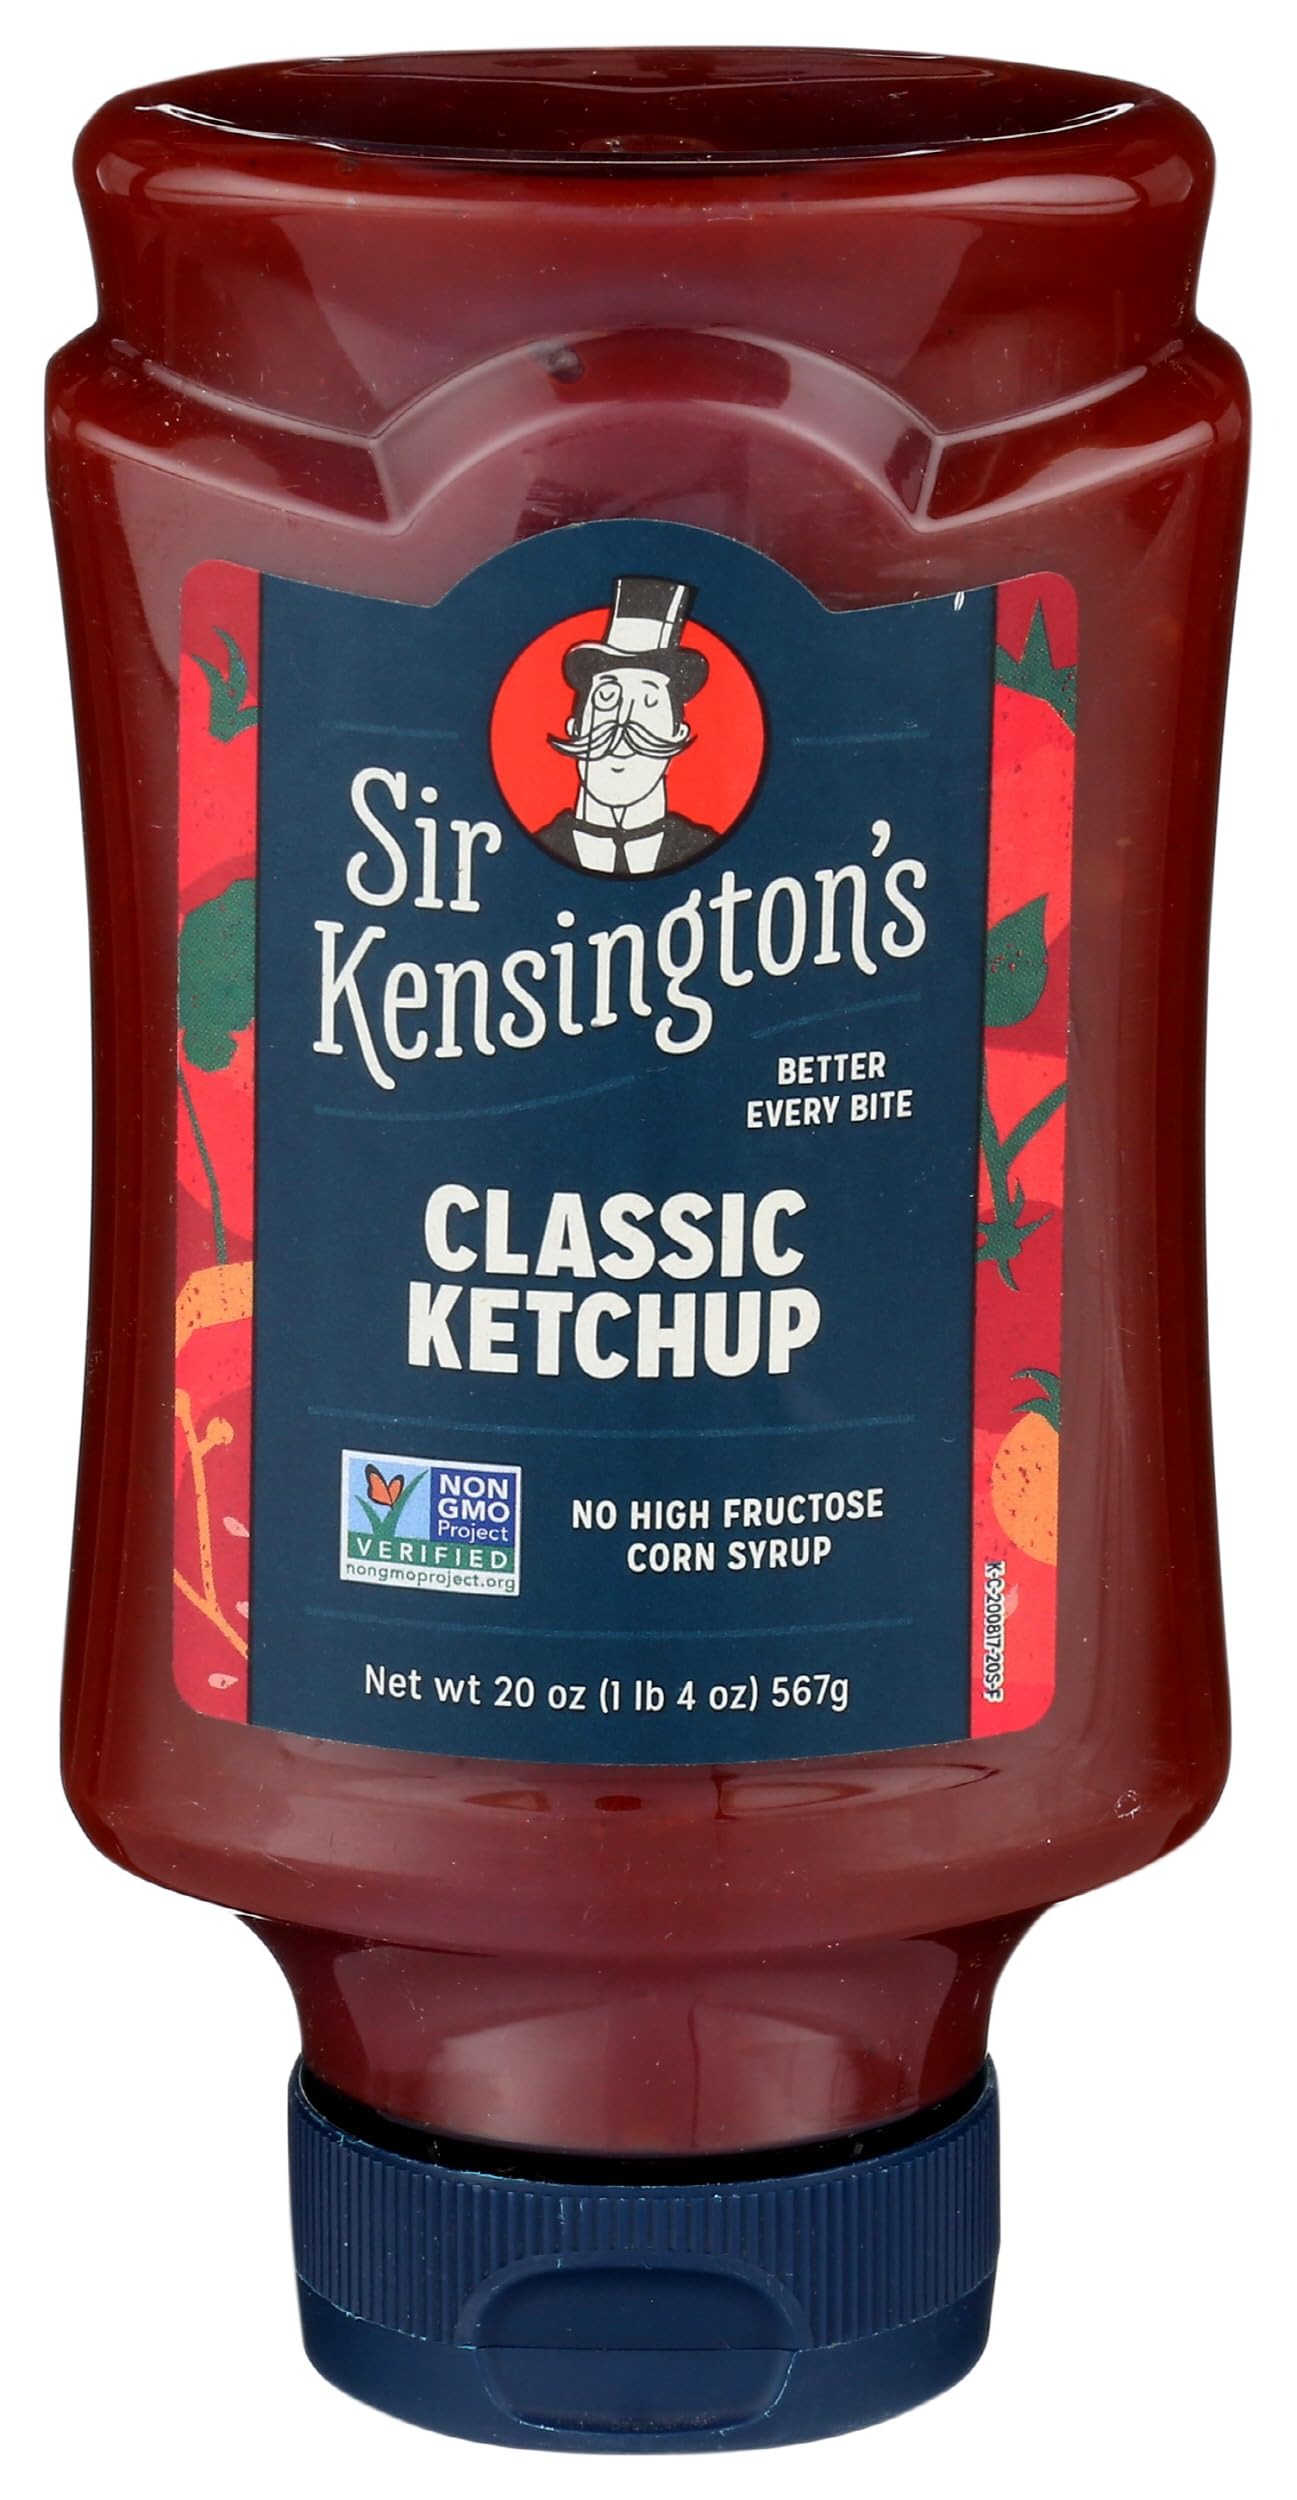
Item Name: Sir Kensington's Classic Ketchup, From Whole Tomatoes, No High Fructose Corn Syrup, Gluten Free, Certified Vegan, Non- GMO Project Verified, Shelf-Stable, 20 oz
Bullet Point 1: Sir Kensington's classic ketchup and spicy ketchup are made with the highest quality, non- gmo ingredients like vine ripened whole tomatoes
Bullet Point 2: Sir Kensington's classic ketchup is free from high fructose corn syrup and certified vegan
Bullet Point 3: Our ketchup is made with ingredients you can pronounce, with less sugar and salt than ordinary ketchup
Bullet Point 4: All Sir Kensington's condiments and dressings are proudly non- gmo project verified, gluten free, paleo diet friendly, and shelf-stable
Bullet Point 5: We are just as proud of what we put in as what we leave out. we use no artificial ingredients, colors, or preservatives in our classic ketchup
Bullet Point 6: Our condiments and dressings are always in good taste, with good taste, for those with good taste
Value: 20.0
Unit: Ounce

Price: 18.295